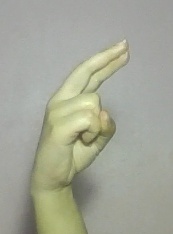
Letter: zay